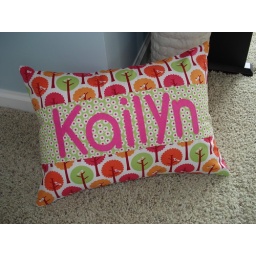
Kailyn's pillow featuring Summer Song by Riley Blake, love the orange, pink and green combos!